Alexandria Again and Forever

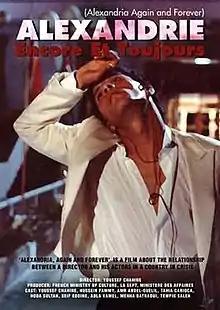

Alexandria Again and Forever or Alexandria again and again as its Egyptian name (translit.Iskandria Kaman wa Kaman) is a 1990 Egyptian film directed by Youssef Chahine.